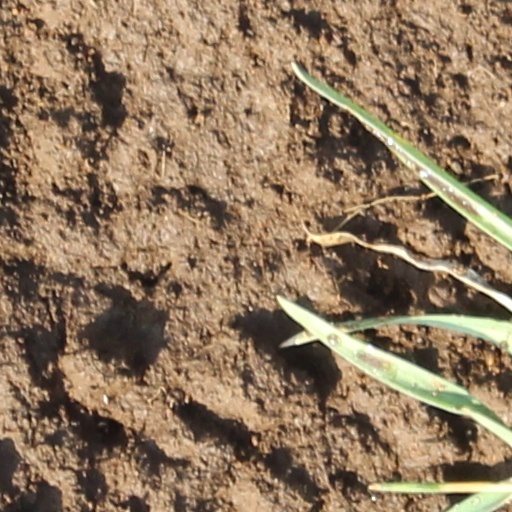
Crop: wheat